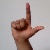
The image shows a hand gesture representing the letter 'L' in Indian Sign Language.